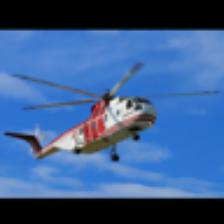
Label: NonHuman